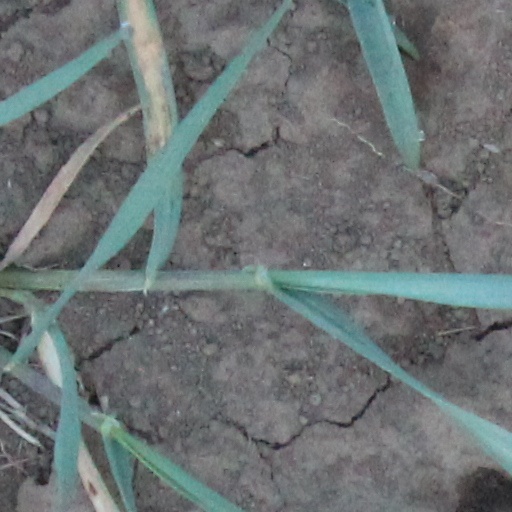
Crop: wheat